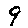
Label: 9